Muhammad Ali's rise to power

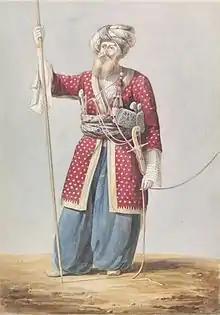
One of the last Mamluks, painted by William Page in 1816-1824

Muhammad Ali now possessed the title of Governor of Egypt, but beyond the walls of Cairo his authority was everywhere disputed by the forces of the Mamluk beys, who were joined by the army of the silahdar of Hurshid Ahmed Pasha, as well as many Albanians who had deserted from his ranks.